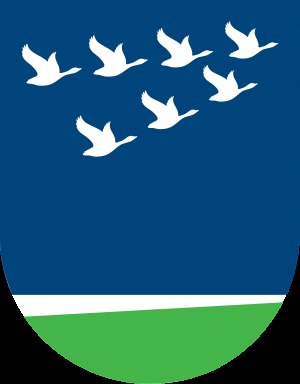
Lolland Kommune
Kommunevåben
Lolland Kommune er en kommune i Region Sjælland efter Kommunalreformen i 2007. Allerede den 15. november 2005 blev kommunalbestyrelsen dog valgt.